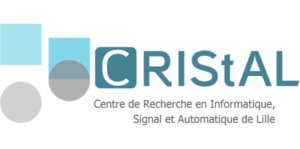
Logo
L'école nationale supérieure Mines-Télécom Lille Douai est l'une des 205 écoles d'ingénieurs françaises accréditées au 1ᵉʳ septembre 2019 à délivrer un diplôme d'ingénieur.